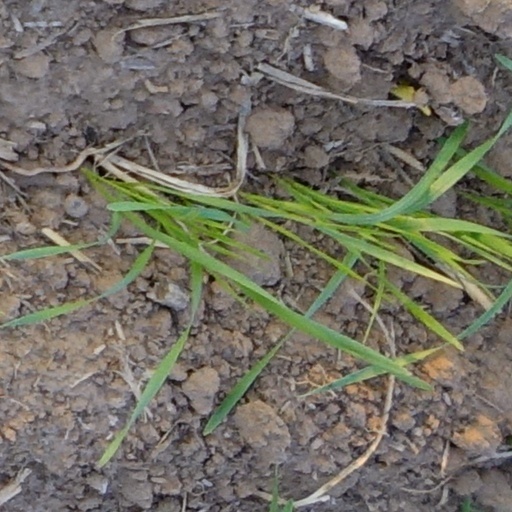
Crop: wheat